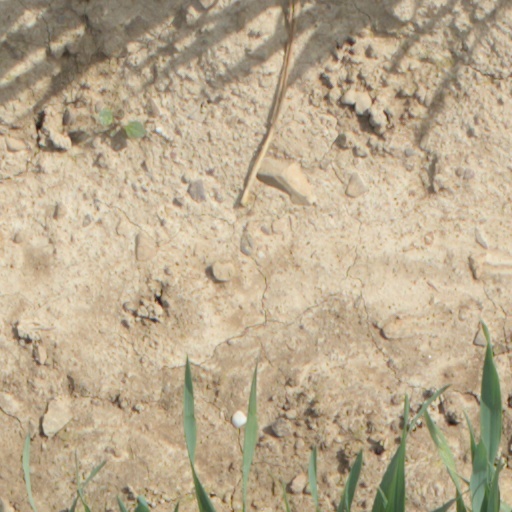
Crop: wheat